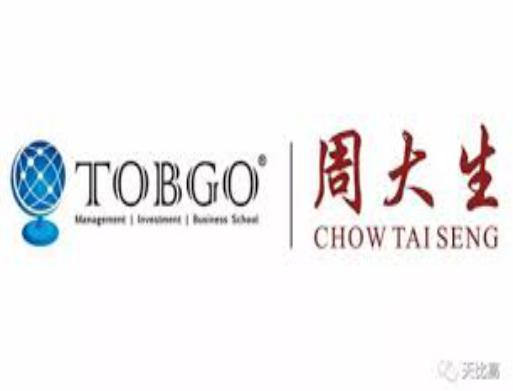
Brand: CHOW TAI SENG-1
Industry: Others